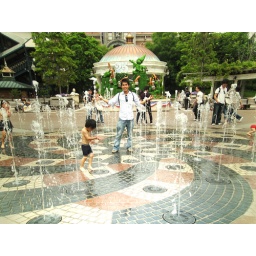
Me standing in standing water with 25th Anniversary Mickey and his Fantasia buckets in the background